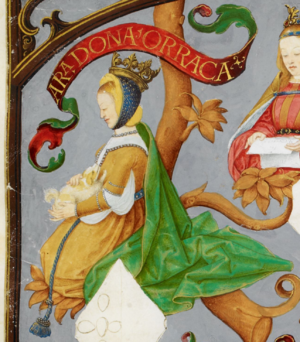
Urraque de Castille, née selon les sources en 1185, 1186 ou le 28 mai 1187 et morte le 3 novembre 1220 à Coimbra, est infante de Castille, puis reine consort de Portugal par mariage.
Au cours de son histoire le Portugal n’a eu que deux souveraines en titre : Marie Iʳᵉ de Portugal et Marie II de Portugal. Le titre de reine, cependant, s'est appliqué indifféremment également aux épouses des rois. Le royaume a connu également trois princes consorts, Pierre III de Portugal, Ferdinand II de Portugal et Auguste de Leuchtenberg. Pierre III et Ferdinand II se firent par la suite titrer roi de Portugal.